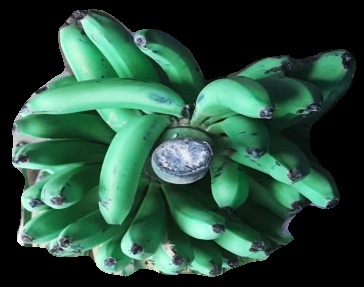
Variety: pachbale
Grade: grade1